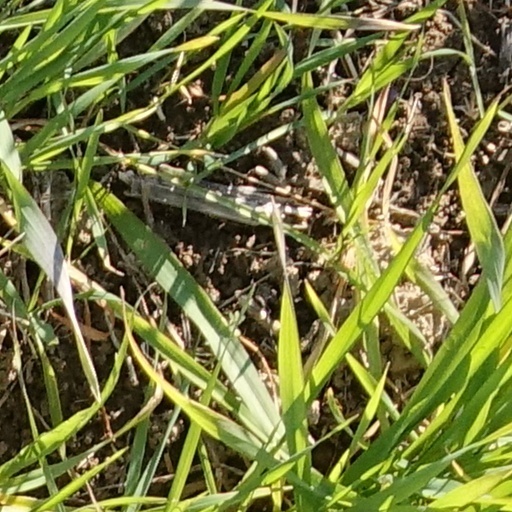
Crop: wheat